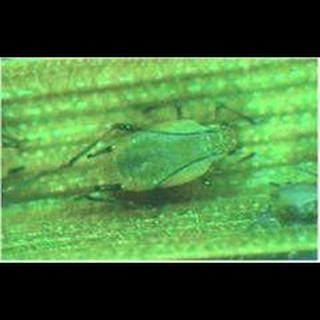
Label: wheat_aphid